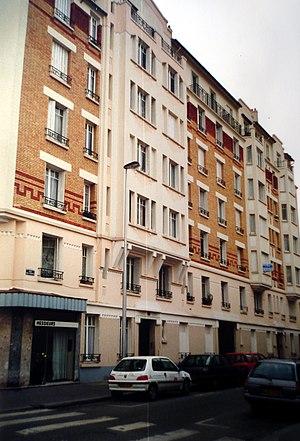
La rue des Postes est une voie de communication à Aubervilliers.